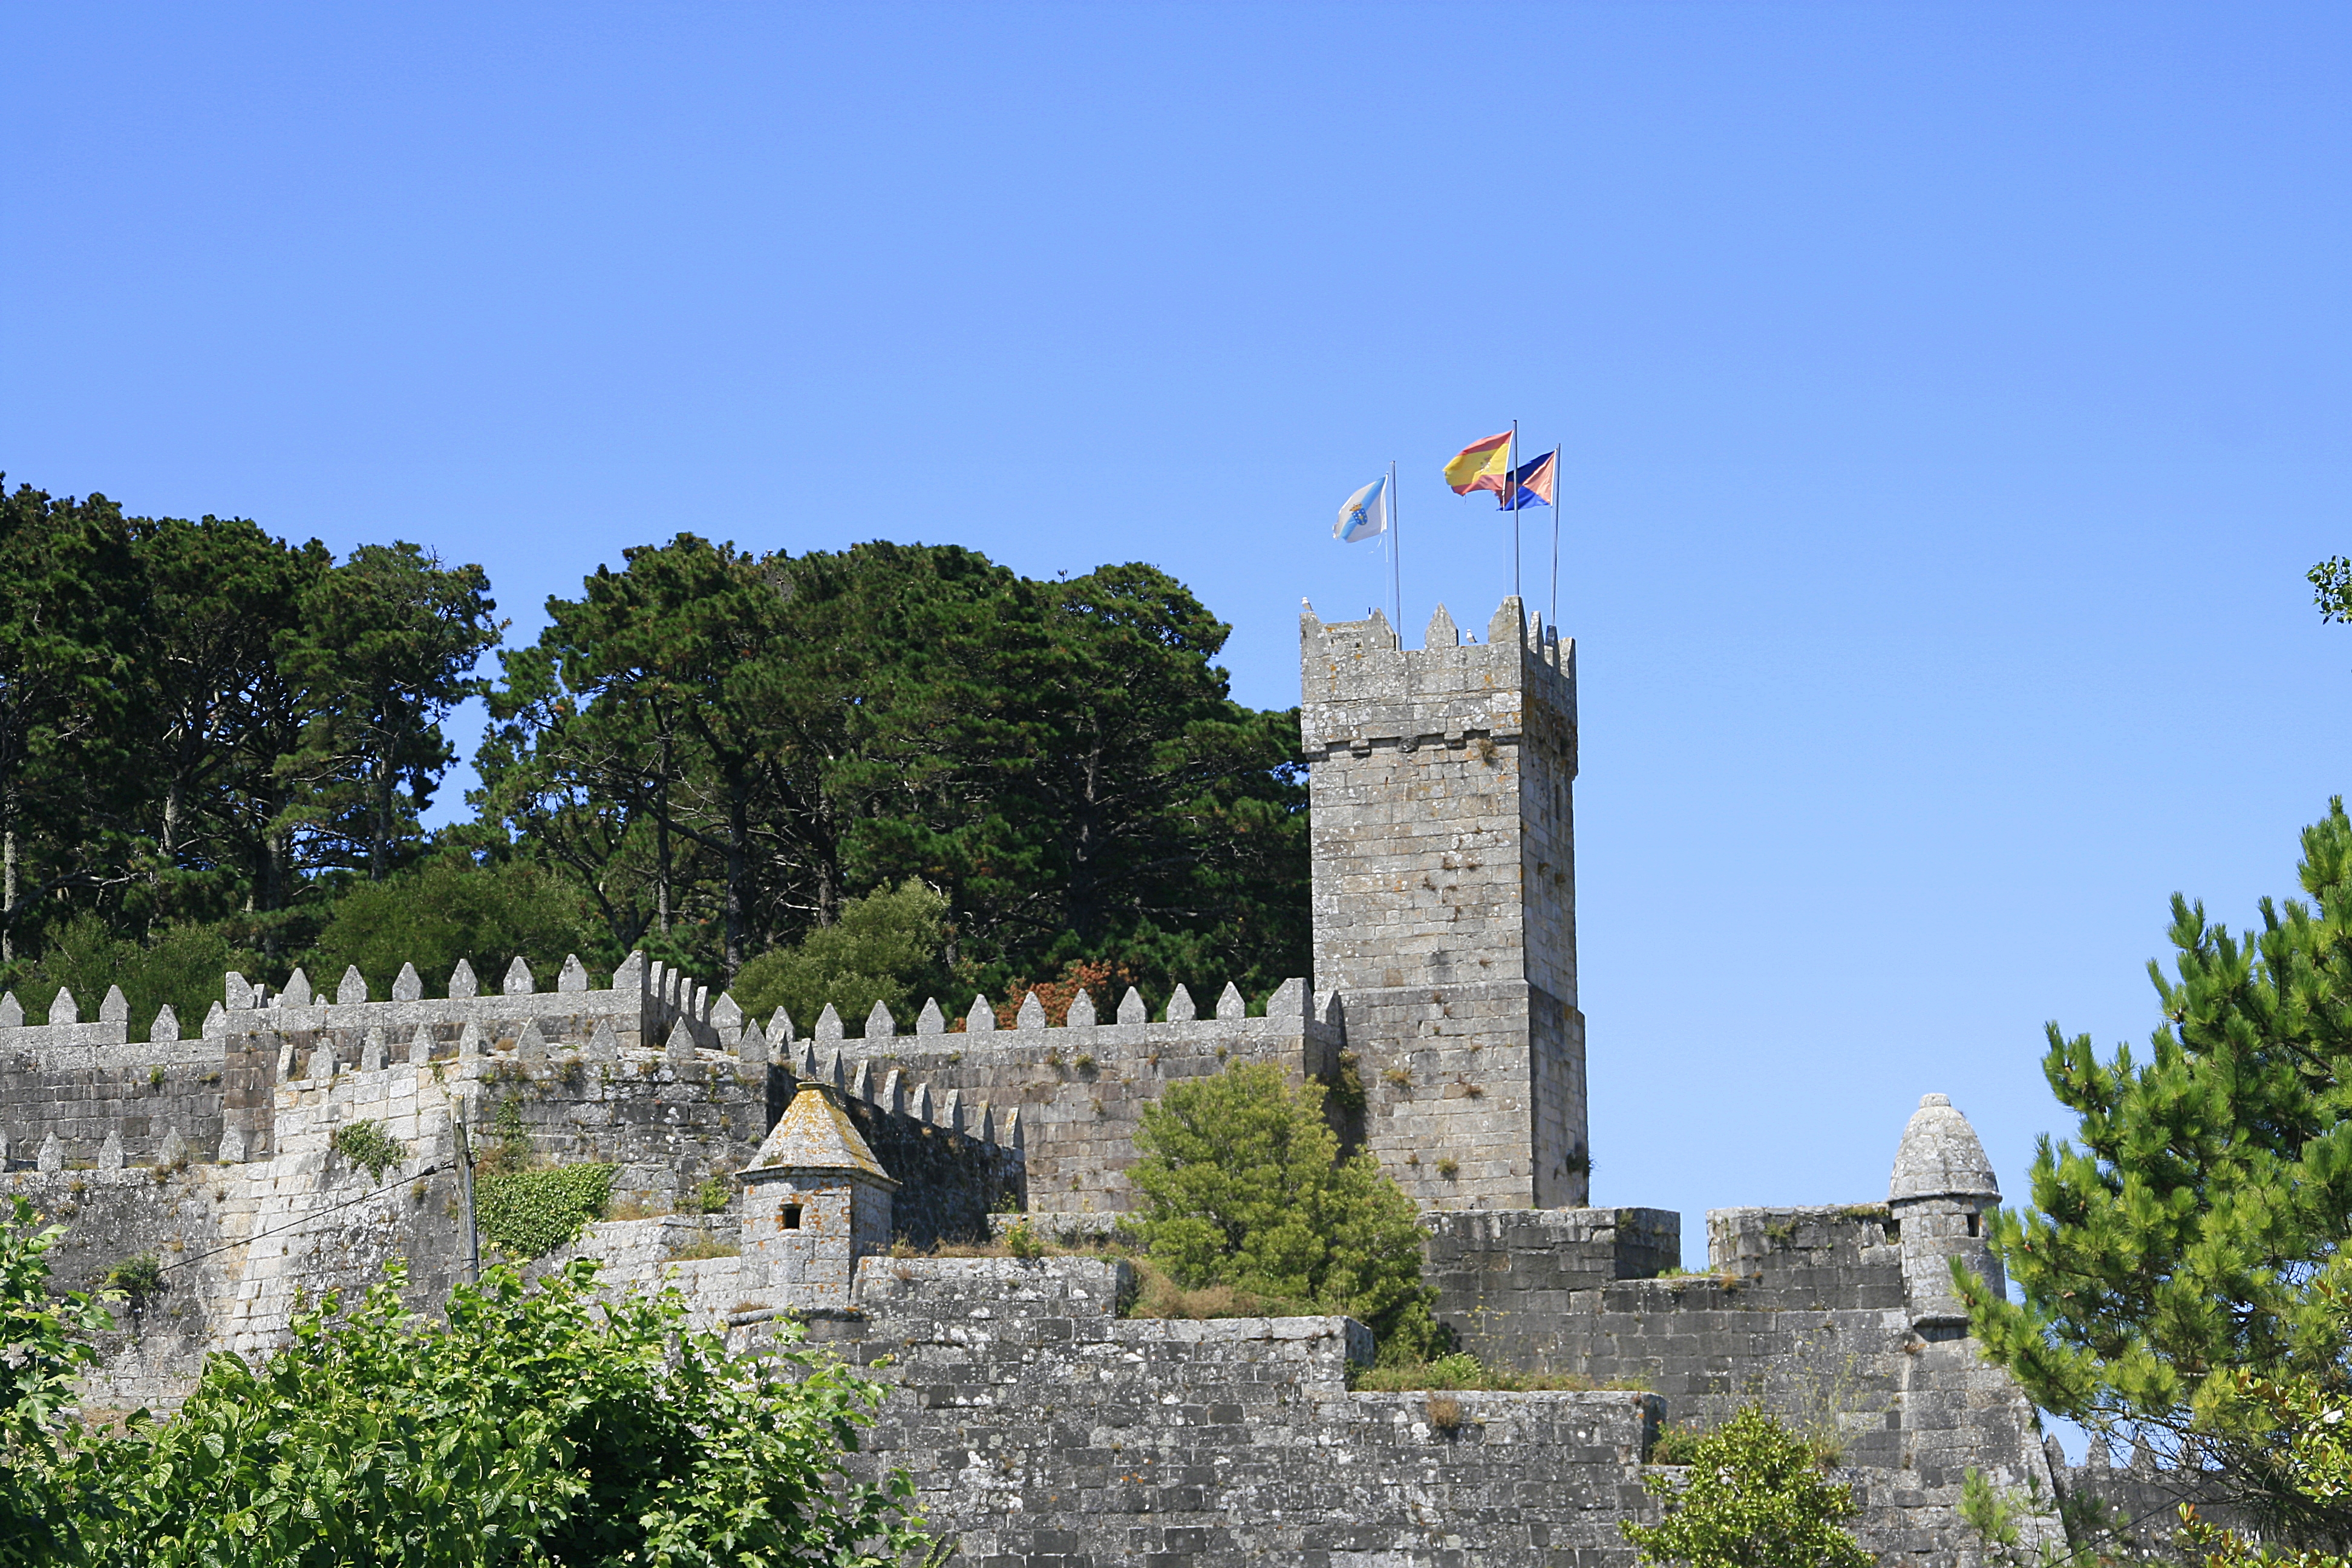
town, building, chateau, tower, castle, landmark, fortification, tourism, ruins, monastery, galicia, pontevedra, baiona, riasbaixas, bayonariasbajas, historic site